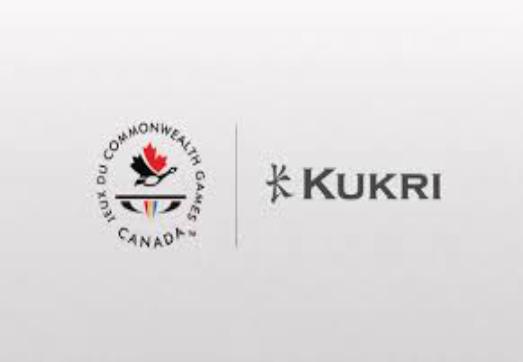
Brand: Kukri
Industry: Sports